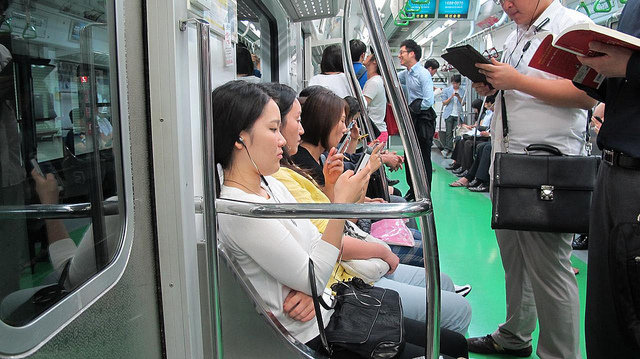
A group of people riding a subway train holding smart phones.

People entertaining themselves during a commute on a train.